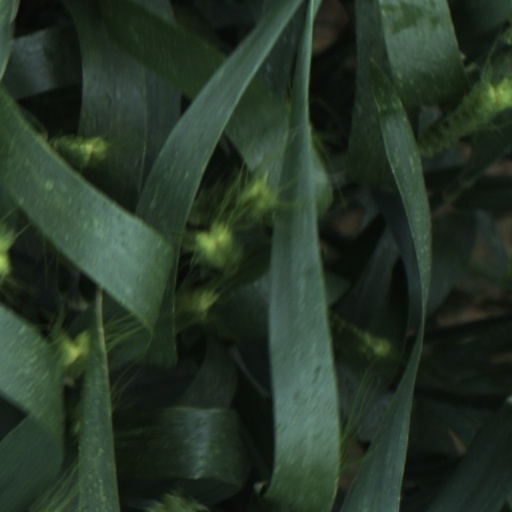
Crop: wheat